A Moureira (Pontevedra)

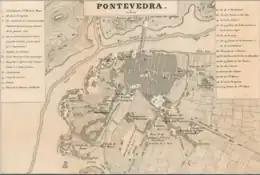
Map of Pontevedra in 1856 with the Moureira neighbourhood to the west of the town.

In A Moureira de Abaixo, the most typical street is Juan Villaverde Barcala Street. It has been preserved almost as it was two centuries ago, with typical houses and staircases cut into the rock.